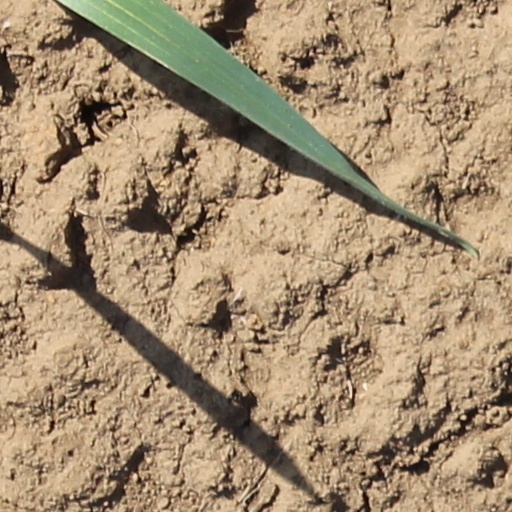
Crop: wheat